Orchestration

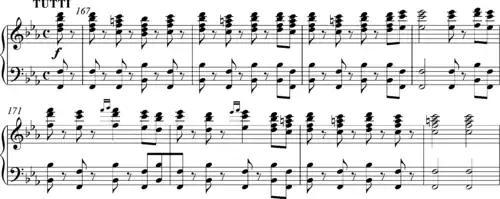
Tutti statement of the theme.

The woodwind repeat these four bars with the violins adding a counter-melody against the cellos and basses playing "arco". The violas add crucial harmonic colouring here with their D flat in bar 115. In 1792, an early listener marvelled at the dazzling orchestration of this movement "ineffably grand and rich in ideas, with striking variety in almost all obbligato parts."